Hyatt Grand Central New York

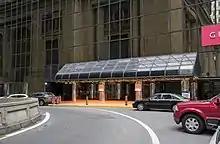
The hotel's taxi stand on the Park Avenue Viaduct

The New York Central acquired several lots on the west side of Lexington Avenue between 42nd and 43rd Streets in November 1910; the lots had formerly housed the site of the Hospital for Crippled Children. The railroad had already acquired multiple adjacent lots on the north side of 42nd Street several years prior. The following year, news media reported that the New York Central was considering erecting a hotel on the site. "The New York Times" also said that the railroad initially considered leasing the hotel to H. C. Griswold. When Grand Central Terminal opened in February 1913, the New York Central was already clearing the site of the old hospital. The hotel was to be named the Commodore after "Commodore" Cornelius Vanderbilt, the New York Central's founder.